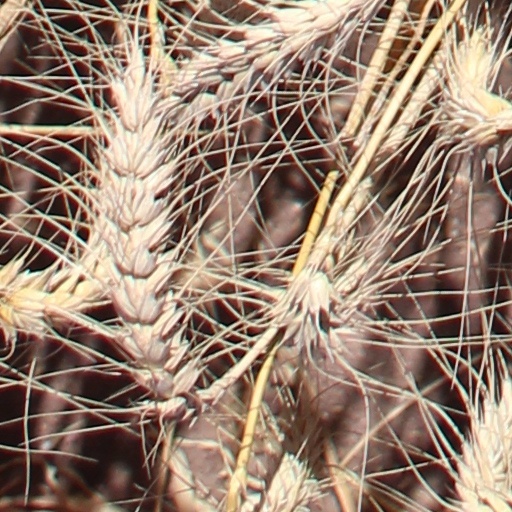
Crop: wheat